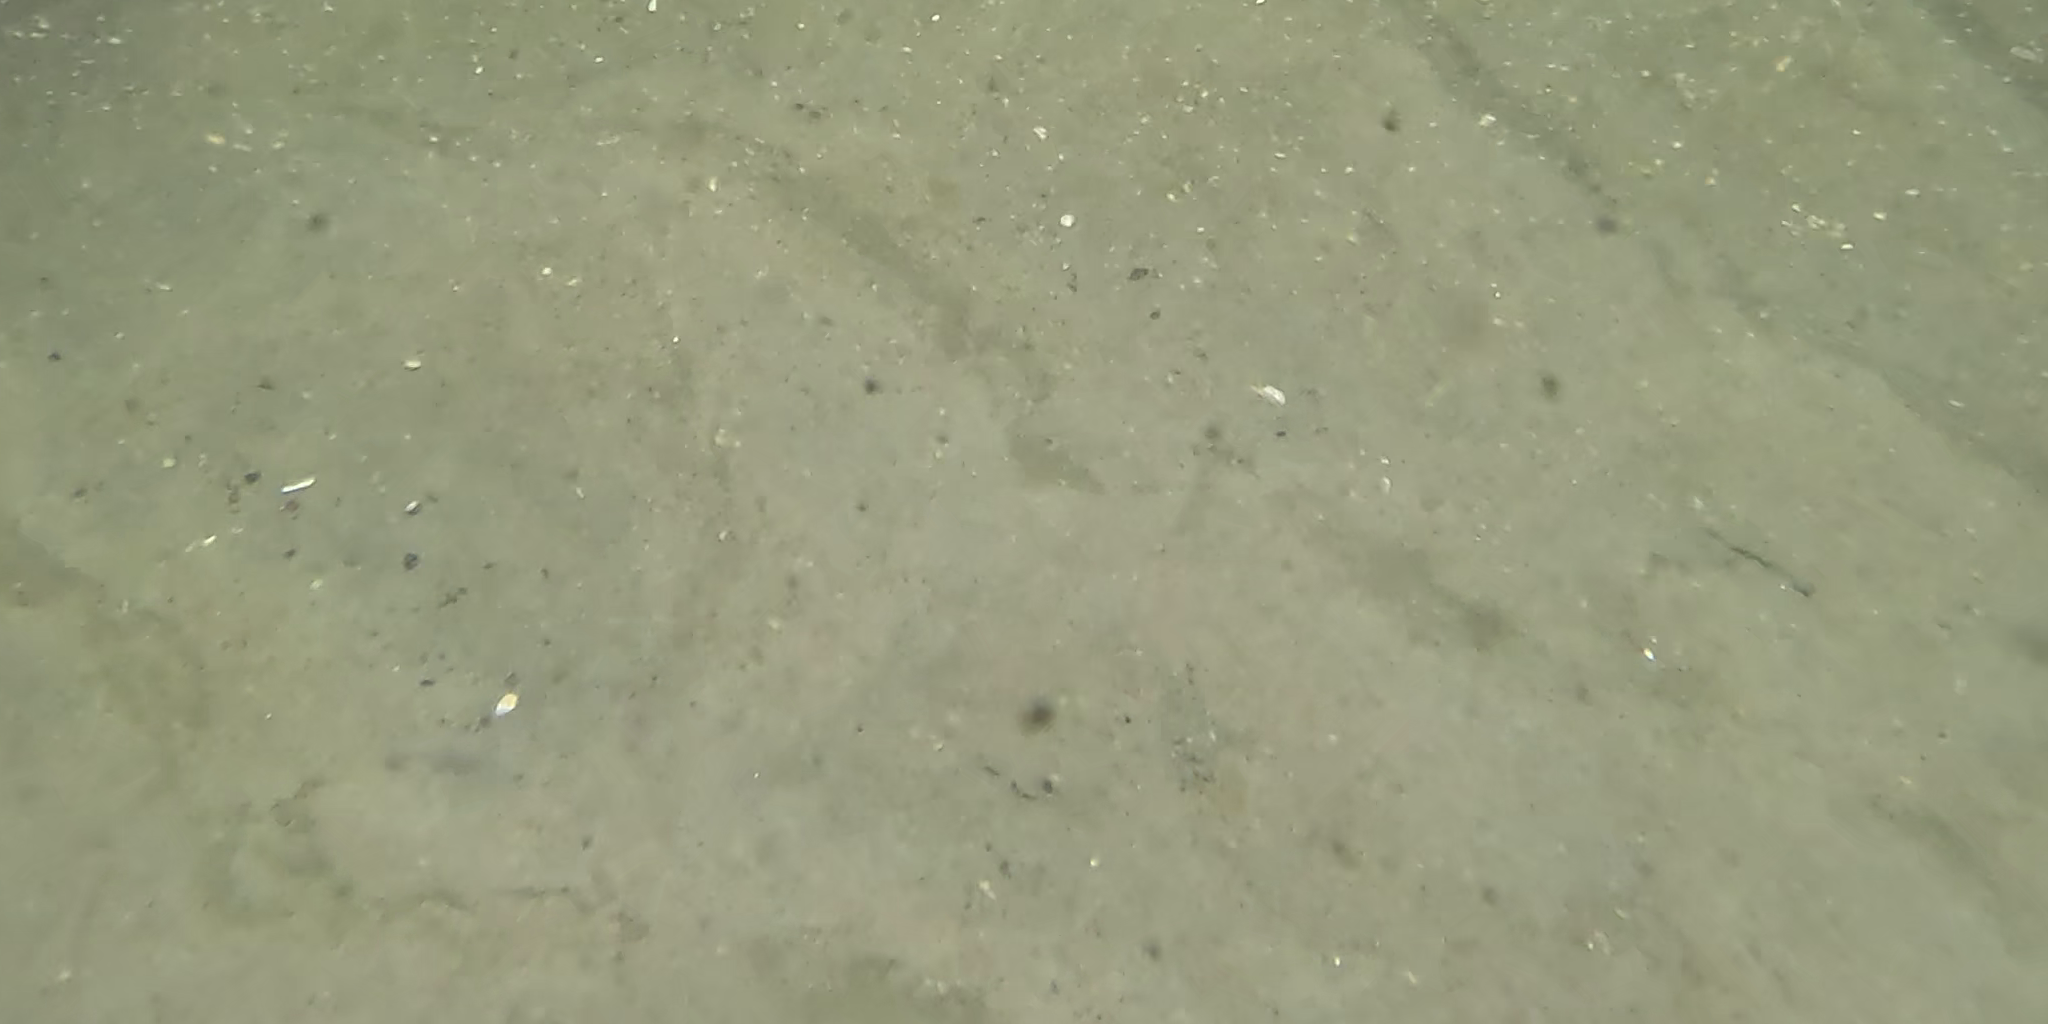
Seabed habitat: sand